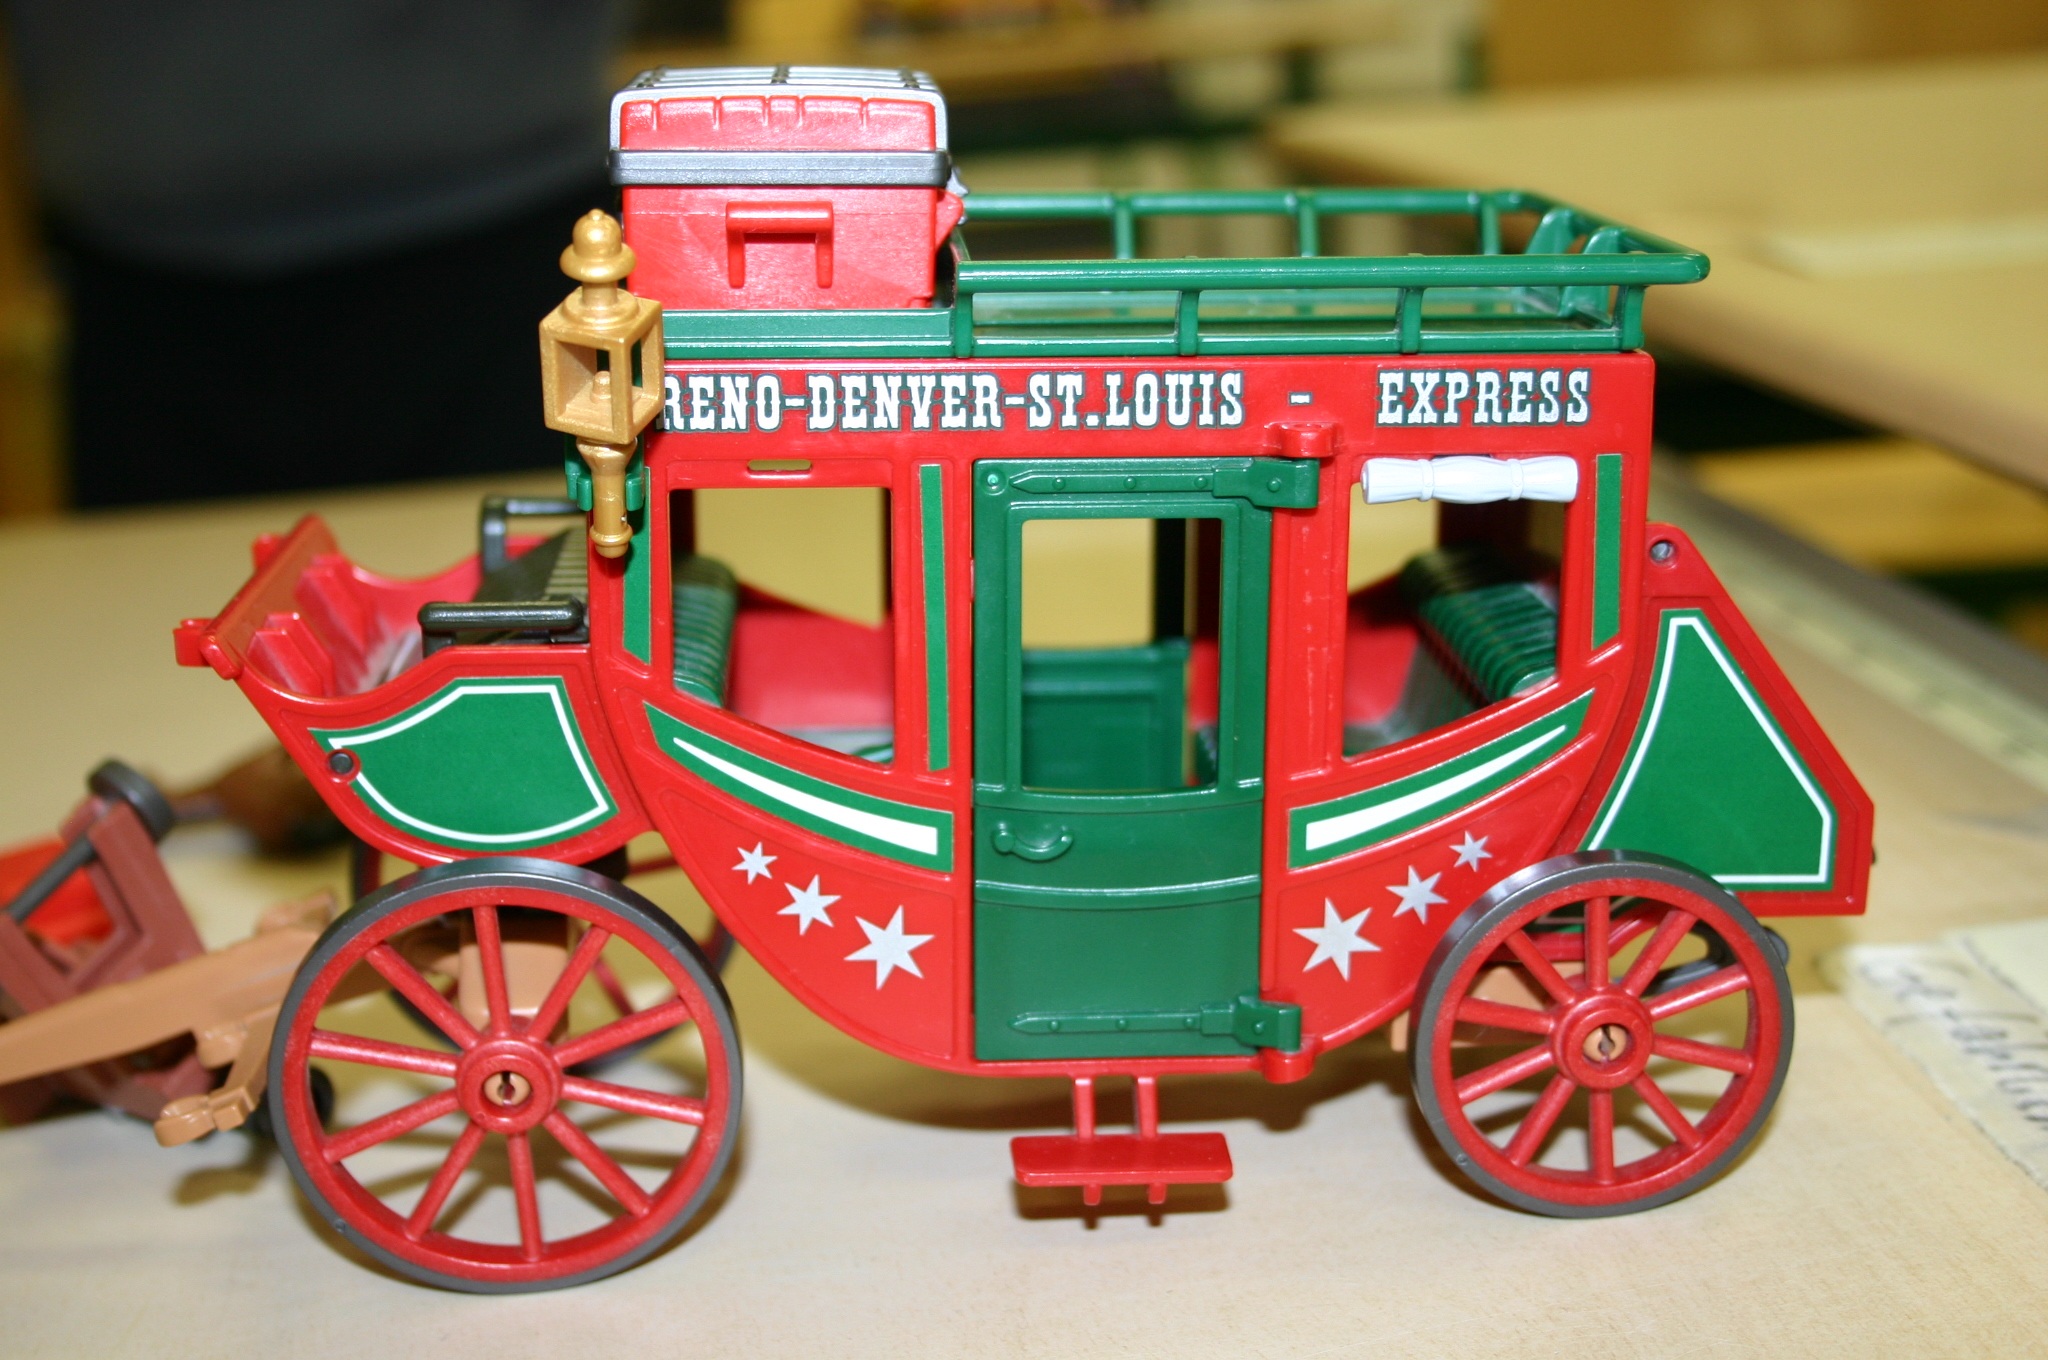
red, vehicle, christmas, toy, playmobil, children, toys, coach, model car, scale model